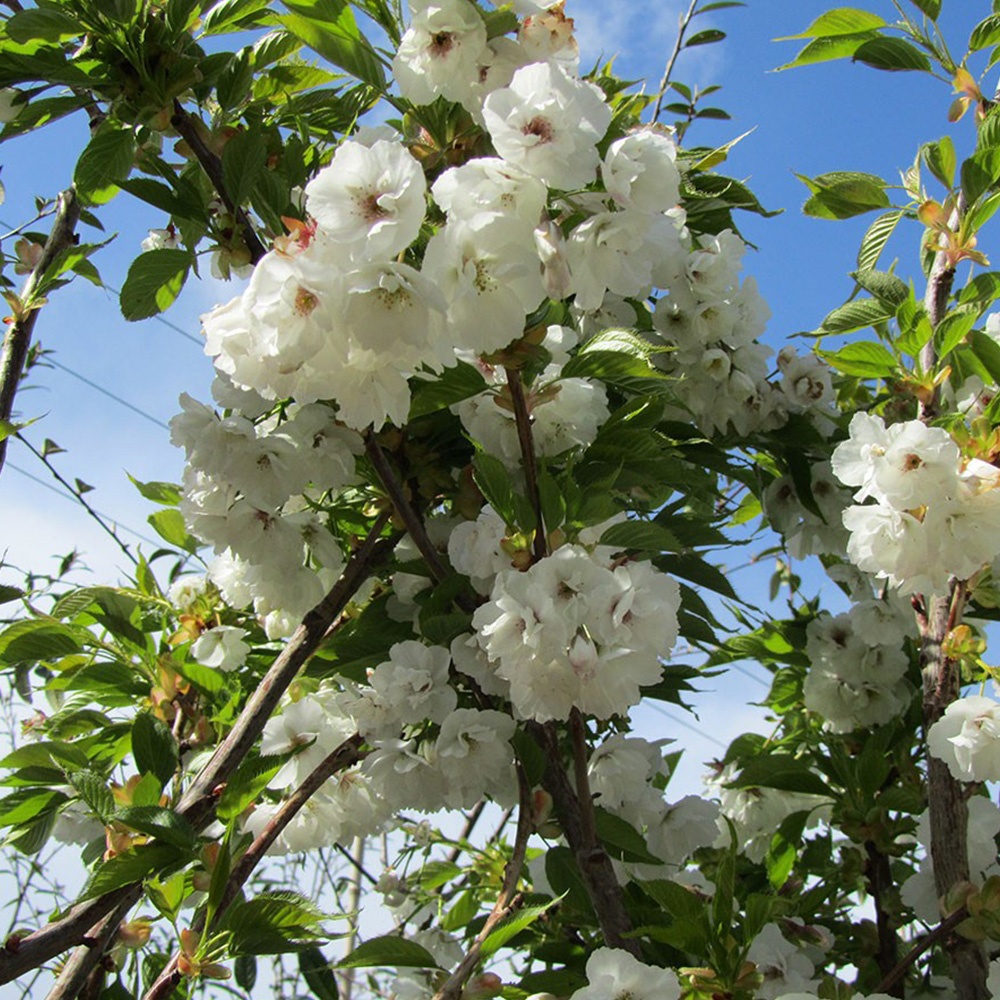
Prunus Shirotae Tree (12L, 5-6ft)
Prunus 'Shirotae' (aka Prunus 'Mount Fuji') makes a delightful display in a garden its with masses of semi-double snowy white flowers in April and May. The flowers are honey-scented and attract birds, butterflies and bees into your garden, bringing with them movement and sound. The beautiful white blooms are cup-shaped and create a wonderful contrast against the light green spring foliage. As the weather warms, the leaves turn to a deeper mid-green and finally to vibrant red and orange hues in autumn. If you are looking for a different and classical Japanese ornamental shape to uplift your garden, the Prunus 'Shirotae' has a wide spreading habit with pendulous branches that form a unique flat-topped canopy. The branches can droop, sometimes as far as touching the ground. You can expect this Flowering Cherry tree to attain heights of around 3.5m and a spread of 5m within a 20 year period. It is tolerant of most soil types but avoid very wet or shallow chalky areas. Plant in full sun where possible. Use this magnificent Flowering Cherry tree to create interest in a smaller garden. The flat top and drooping shape is ideal to overhang a garden hide-sway or provide shade cover for a scenic garden bench. Your Mount Fuji tree requires very little maintenance. If you want to control the drooping branches, some light pruning can be done after flowering and before the new shoots appear. If you are searching for a unique gift idea for a loved one, offering a tree is a truly sentimental idea and the Prunus 'Shirofugen' is the perfect choice.
Brand: 247plants
Category: Home & Garden > Plants > Trees